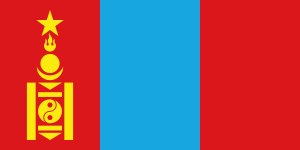
Mongoliets flag / Ældre Mongolske flag
Den Mongolske Folkerepubliks flag (1949-1992)
Mongoliets nationalflag består af tre lodrette bjælker. To røde på hver side af en blå. Den røde farve symboliserer kærlighed og sejr mens den blå farve er mongoliets national farve. På den venstre røde bjælke ses symbolet det gule symbol soyombo, et gammelt mongolsk tegn, bestående af mange små symboler. Farven gul er et tegn på uforanderligt venskab. Tegnet på flaget er faktisk et bogstav i alfabetet soyombo, som blev udviklet i 1686 af den mongolske munk Bogdo Zanabazar, fordi der manglede et mongolsk alfabet. Det kan også bruges til at skrive tibetansk og sanskrit.